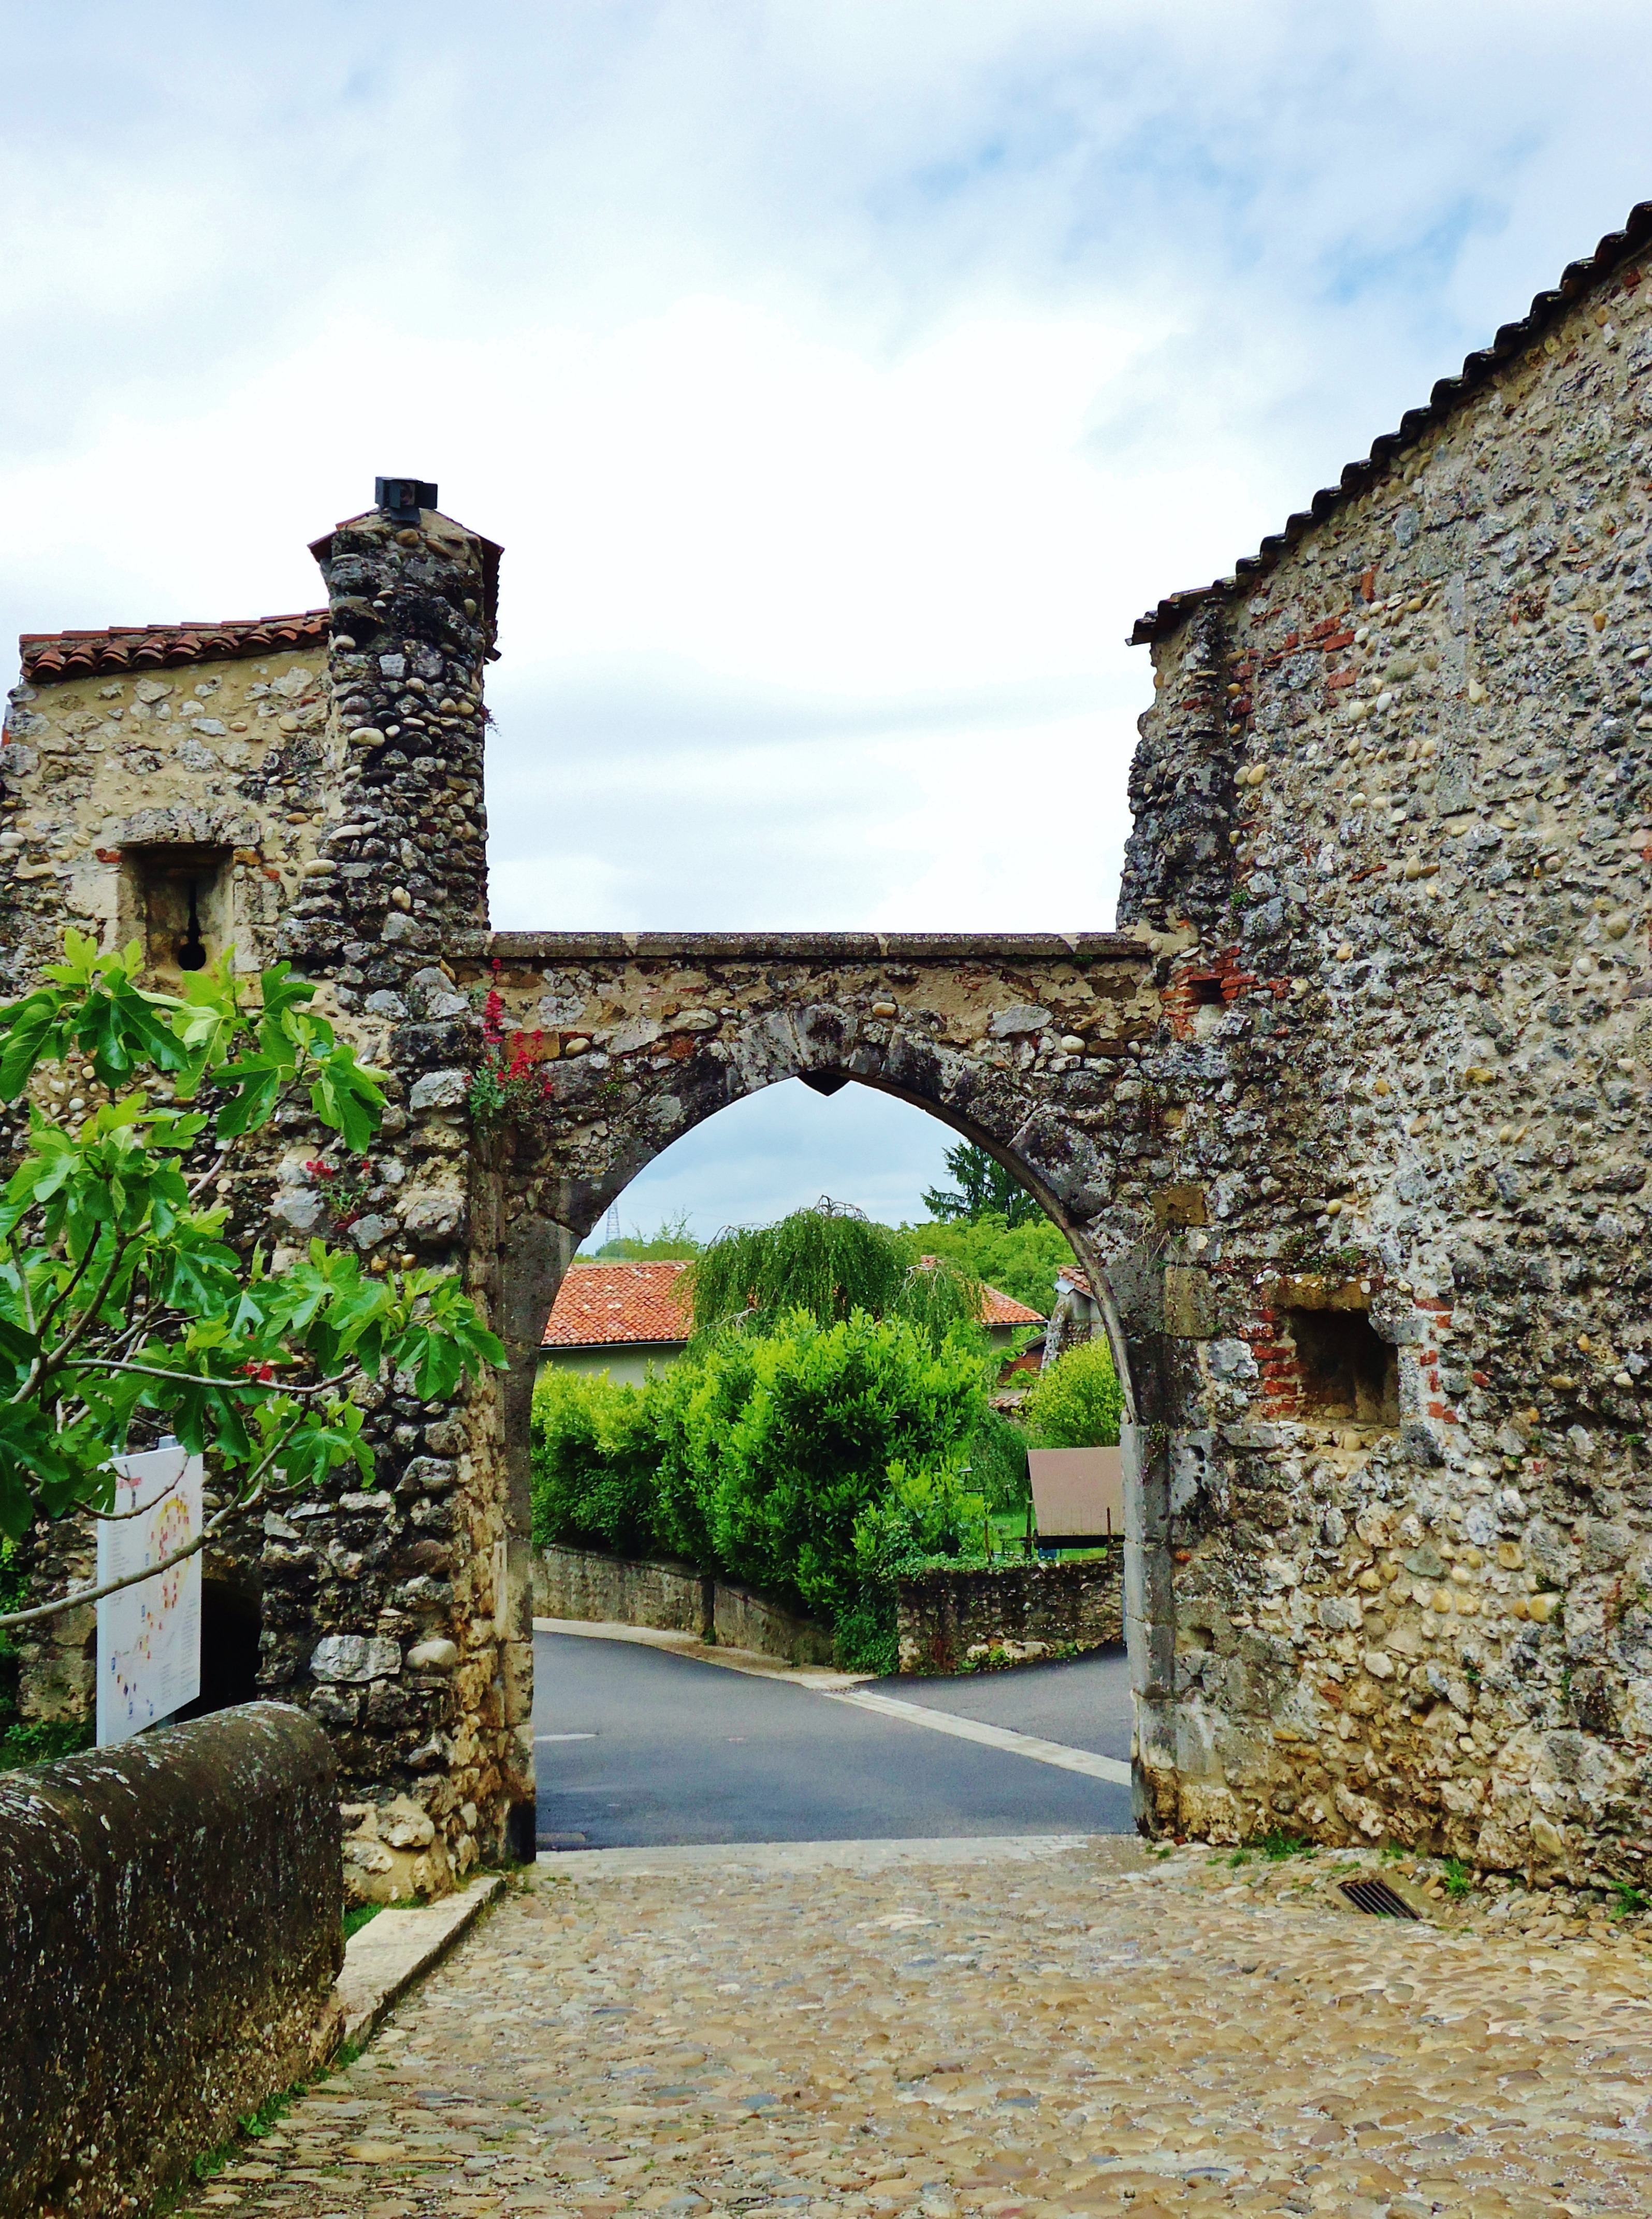
architecture, bridge, town, chateau, city, village, france, arch, castle, fortification, tourism, waterway, stones, medieval, ruins, monastery, abbey, estate, good looking, rural area, ancient history, p rouges